Answer in natural language. Is white rectangular dining table (marked A) in front of Doorway (marked B)? Choose between the following options: yes or no
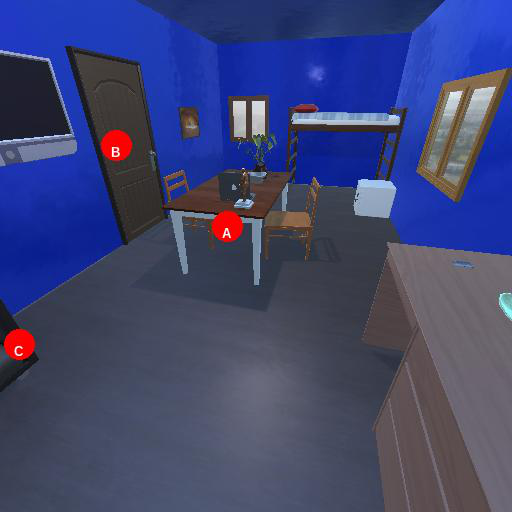
<answer>yes</answer>